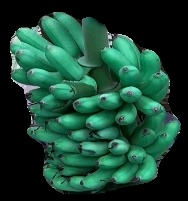
Variety: rasbale
Grade: grade1